Black Cards

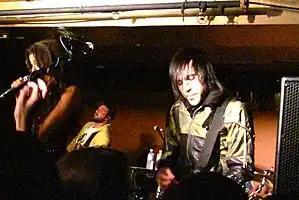
Black Cards performing in Poughkeepsie, New York on October 16, 2010 at The Loft (former lineup).

Black Cards was an American electronic music band that formed in July 2010 as Fall Out Boy bassist Pete Wentz's new main project following the band's hiatus. Originally conceived as a four-piece electropop band, Wentz played bass guitar and wrote the band's lyrics, while singer Bebe Rexha filled in on vocals. The pair met when Wentz and producer Sam Hollander overheard Rexha recording demos at their studio. Nate Patterson and Spencer Peterson completed the lineup with guitar and drums respectively.